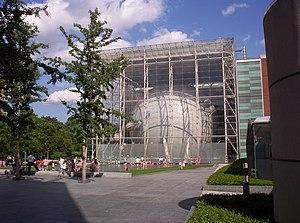
Le musée américain d'histoire naturelle est le principal musée d'histoire naturelle de la ville de New York, aux États-Unis, et aussi l'un des plus grands musées de la ville. Il est situé sur l'île de Manhattan dans le quartier de l'Upper West Side, au croisement de la 81ᵉ rue et Central Park West, face à Central Park.
Le planétarium Hayden est un planétarium public situé à Central Park West, New York, ouvert en 1935 dans un bâtiment conçu par le cabinet d'architecture new-yorkais Trowbridge & Livingston. Il est opéré en partenariat avec le Muséum américain d'histoire naturelle, situé à proximité.